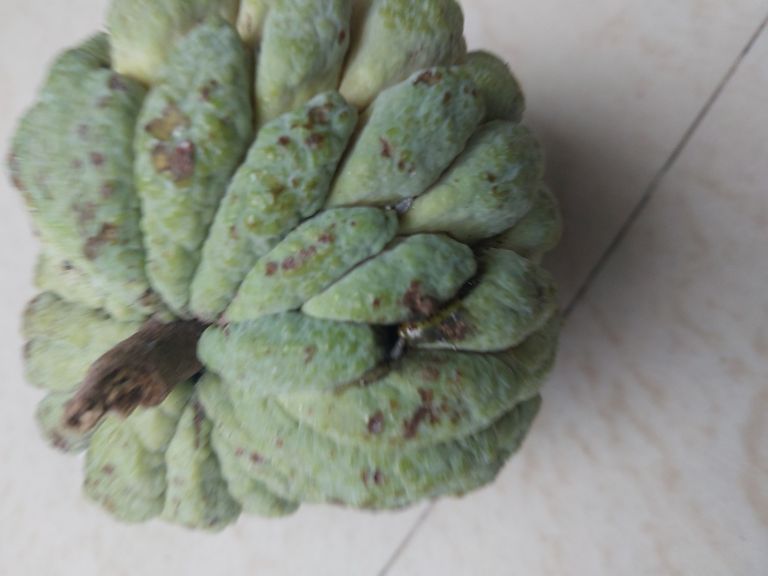
Disease label: Athracnose